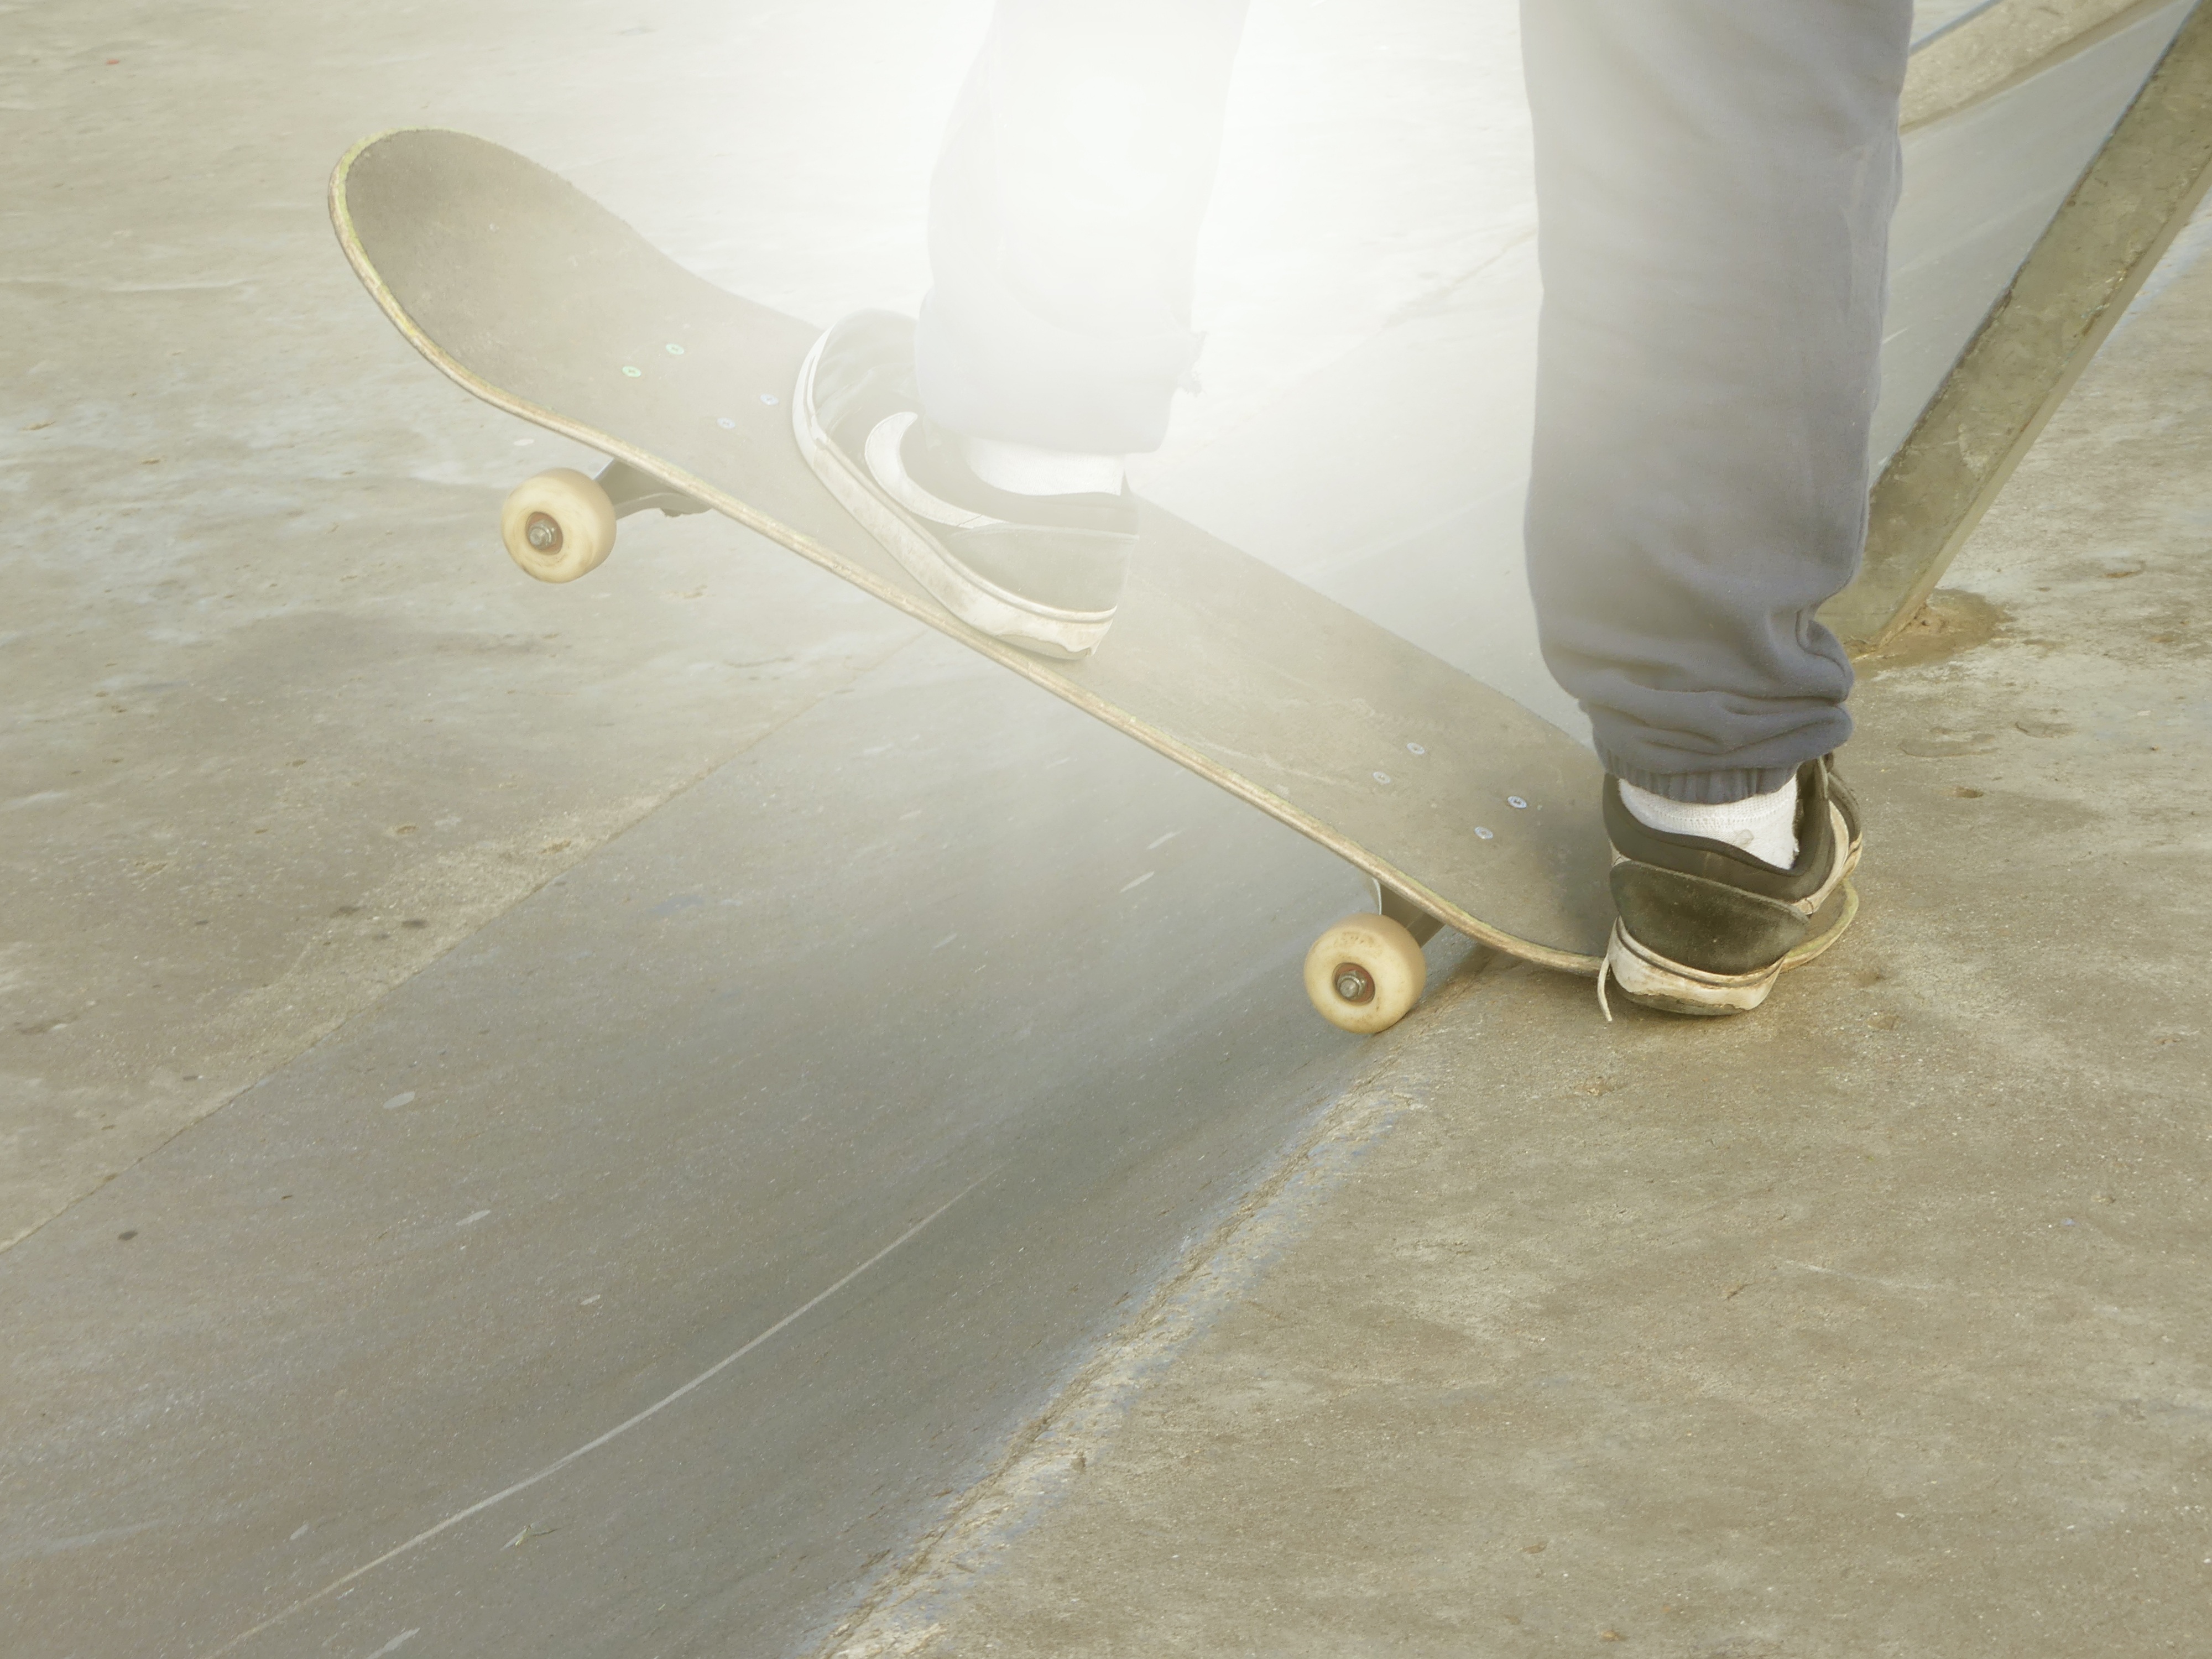
wing, light, wood, white, floor, skate, glass, boy, summer, ceiling, park, tile, material, skate park, activity, skating, shape, plaster, flooring